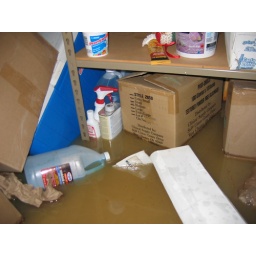
22 inches of water inside and around the storage building